Public holidays in the United States

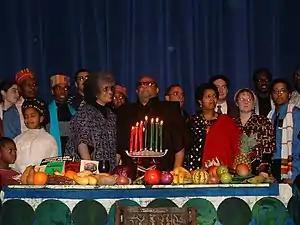
2003 Kwanzaa celebration with its founder, Maulana Karenga, and others

The Hindu holidays of Diwali and Holi are celebrated in some parts of the United States, mostly by Indian Americans or peoples of Indian descent. Holi, the "festival of colors" has inspired a Broadway musical based on this festival. While not officially recognized in most of the United States, the New York City Council officially recognized these as official school holidays in New York City. CNN reported that the Diwali holiday is shown in American pop culture through an episode of "The Office".